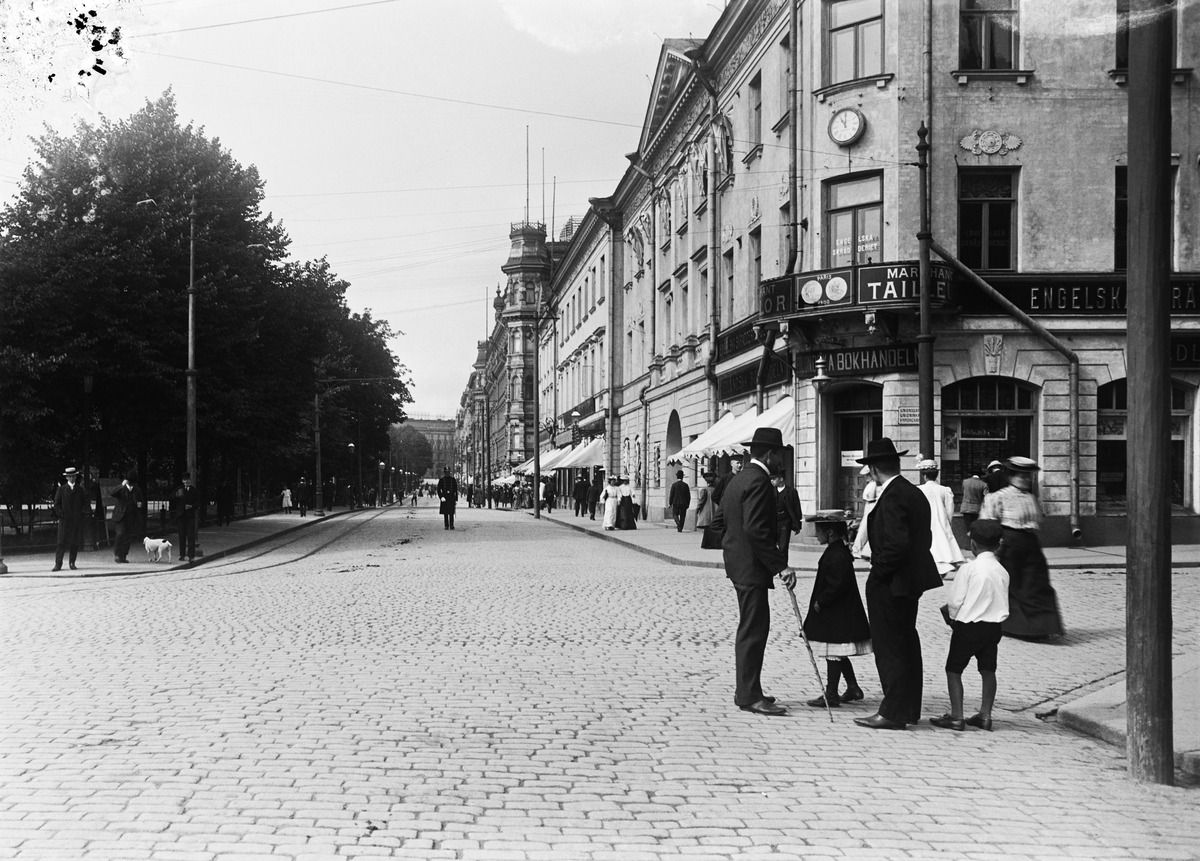
Pohjoisesplanadin ja Unioninkadun kulma
sisällön kuvaus: Pohjoisesplanadin ja Unioninkadun kulma. Pohjoisesplanadi 19, 21, 23, 25. mustavalkoinen
Kuvaaja: Wasastjerna, Nils Jakob, valokuvaaja
Ajankohta: kuvausaika 1905 n
Paikka: Suomi, Uusimaa, Helsinki, Kluuvi Helsinki, Pohjoisesplanadi 19, 21, 23, 25
Aiheet: kadut, rakennukset, liikehuoneistot, jalankulkijat, risteykset, katukiveykset, koira, poliisi